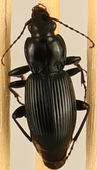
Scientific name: Pterostichus stygicus
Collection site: Smithsonian Environmental Research Center NEON (SERC), plot SERC_009